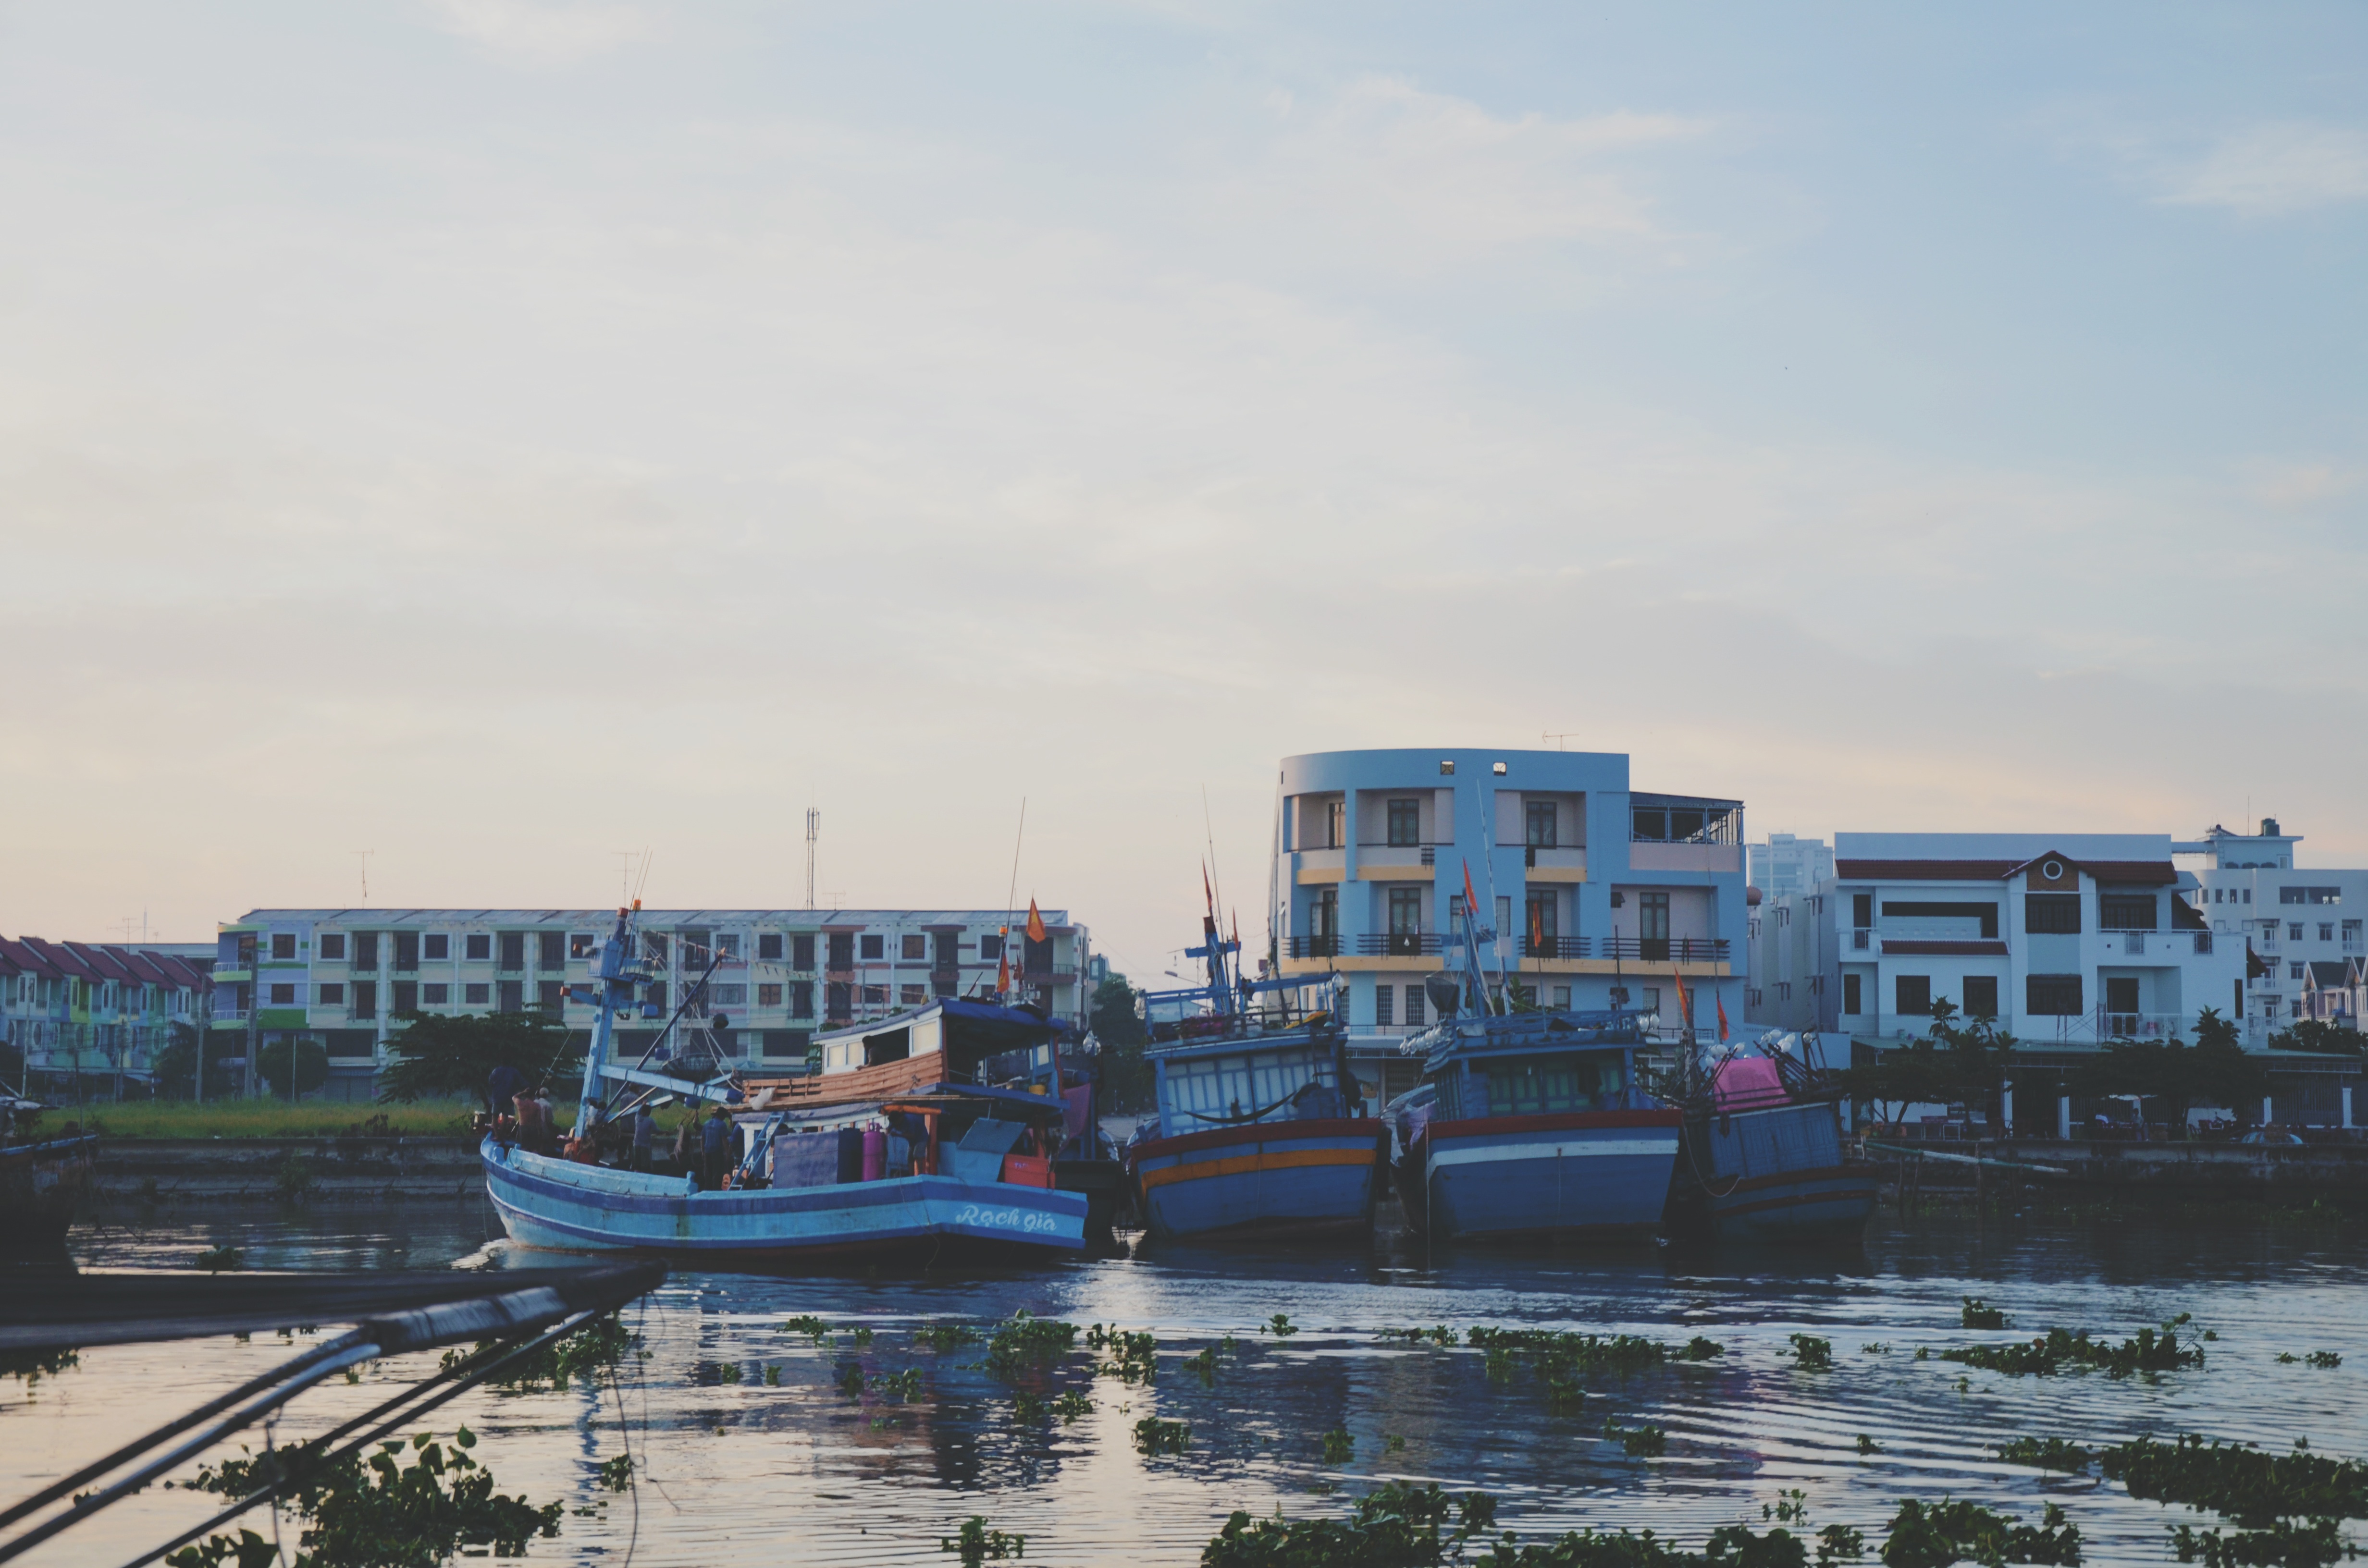
sea, coast, dock, boat, river, transport, vehicle, bay, harbor, marina, port, cargo ship, waterway, ferry, infrastructure, channel, watercraft, container ship